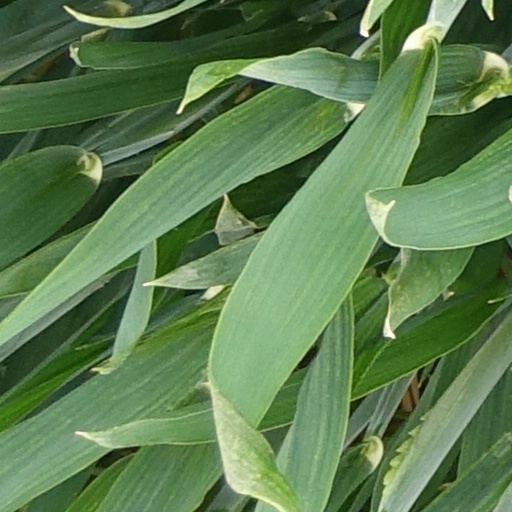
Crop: wheat